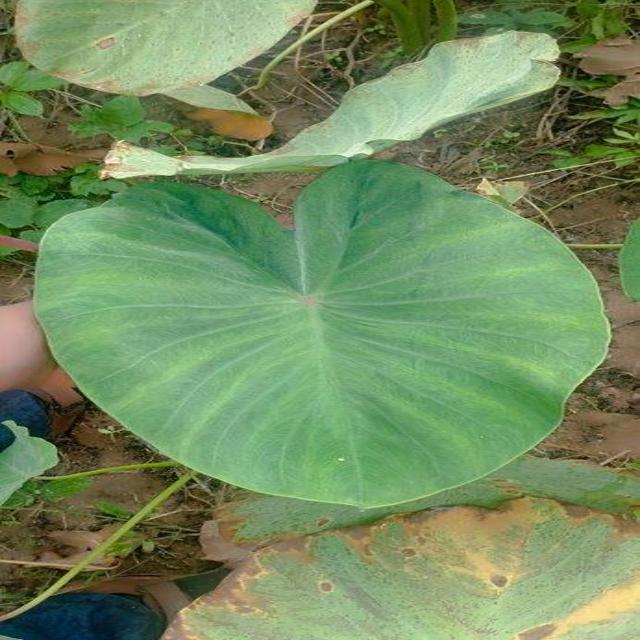
Label: Early_Blight